Metalog distribution

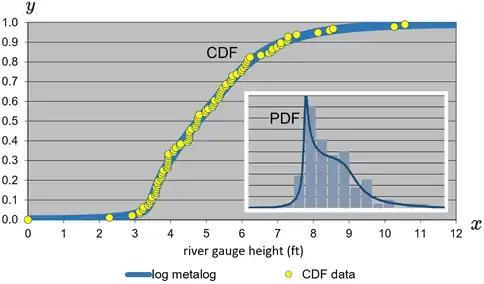

The coefficients formula_82 can be determined from data by linear least squares. Given formula_84 data points formula_85 that are intended to characterize a metalog CDF, and an formula_86 matrix formula_87 whose elements consist of the basis functions formula_88, then as long as formula_89 is invertible, the column vector formula_82 of the coefficients formula_9 is given by formula_92, where formula_93 and column vector formula_94. If formula_95, this equation reduces to formula_96, where the resulting metalog CDF runs through all data points exactly. For SPT metalogs, it further reduces to expressions in terms of the three formula_85 points directly.